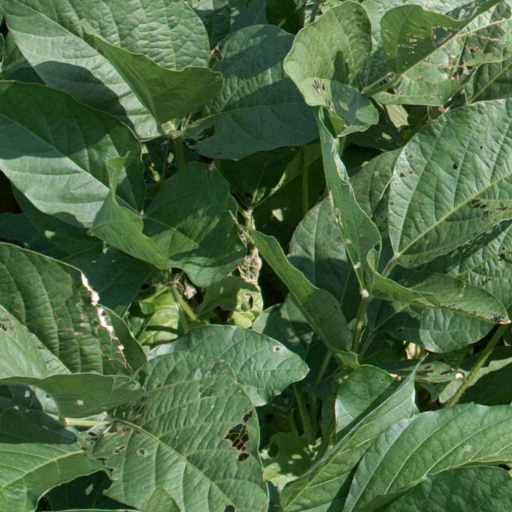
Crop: soybean